Every Sperm Is Sacred

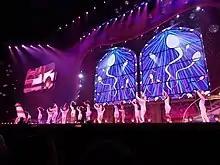
"Every Sperm Is Sacred" performed at the Python reunion, "Monty Python Live (Mostly)" in 2014

"Every Sperm Is Sacred" is a musical sketch from the film "Monty Python's The Meaning of Life". A satire of Catholic teachings on reproduction that forbid masturbation and contraception, the song was released on the album "Monty Python Sings" and was nominated for a BAFTA Music Award for Best Original Song in a Film in 1983.